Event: Nepal Earthquake
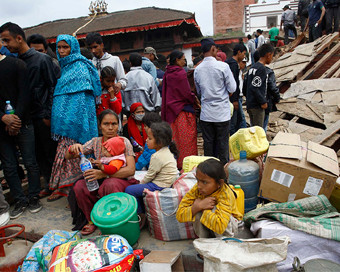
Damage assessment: damage